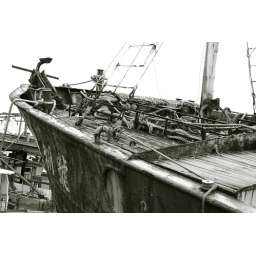
A rusty ship deserted at one of the harbors in northeastern coast of Taiwan.